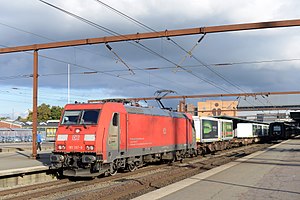
Togulykken på Storebæltsbroen 2019 / Ulykken
DB Cargos øltog passerer Odense i 2015.
Togulykken på Storebæltsbroen skete onsdag den 2. januar 2019 kort efter kl. 07:30 på Storebæltsforbindelsens vestbro mellem Sprogø og Fyn. Otte passagerer blev dræbt, og 18 blev kvæstet, da den forreste del af et lyntog på vej mod København med 134 personer ombord blev ramt af en løsrevet transporttrailer fra et modkørende godstog. Togulykken var den mest alvorlige i Danmark i 30 år.